Medicine Hat Public Library

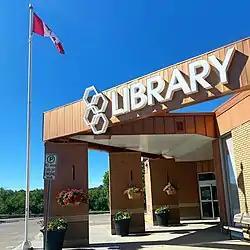
Medicine Hat Public Library

Medicine Hat Public Library (MHPL) is a public library located in Medicine Hat, Alberta, Canada. It overlooks the beautiful South Saskatchewan River, on Treaty 7, Treaty 4, and Métis Nation Region 3 territory. MHPL is a member of the Shortgrass Library System and The Alberta Library.